Street food

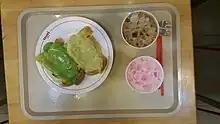
Grilled bread with jam served with sweetened milk in Bangkok

Mexican street food is known as "antojitos" (translated as "little cravings") and features several varieties of tacos, such as "tacos al pastor", as well as "huaraches" and other maize-based foods.